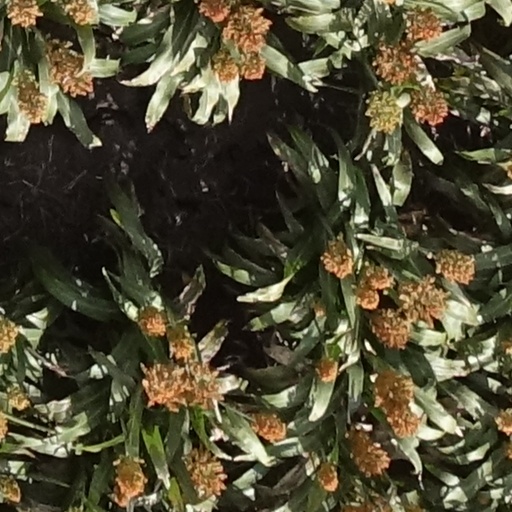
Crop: sorghum